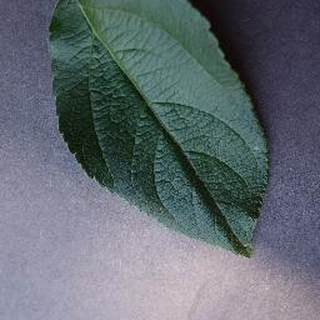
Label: healthy_apple